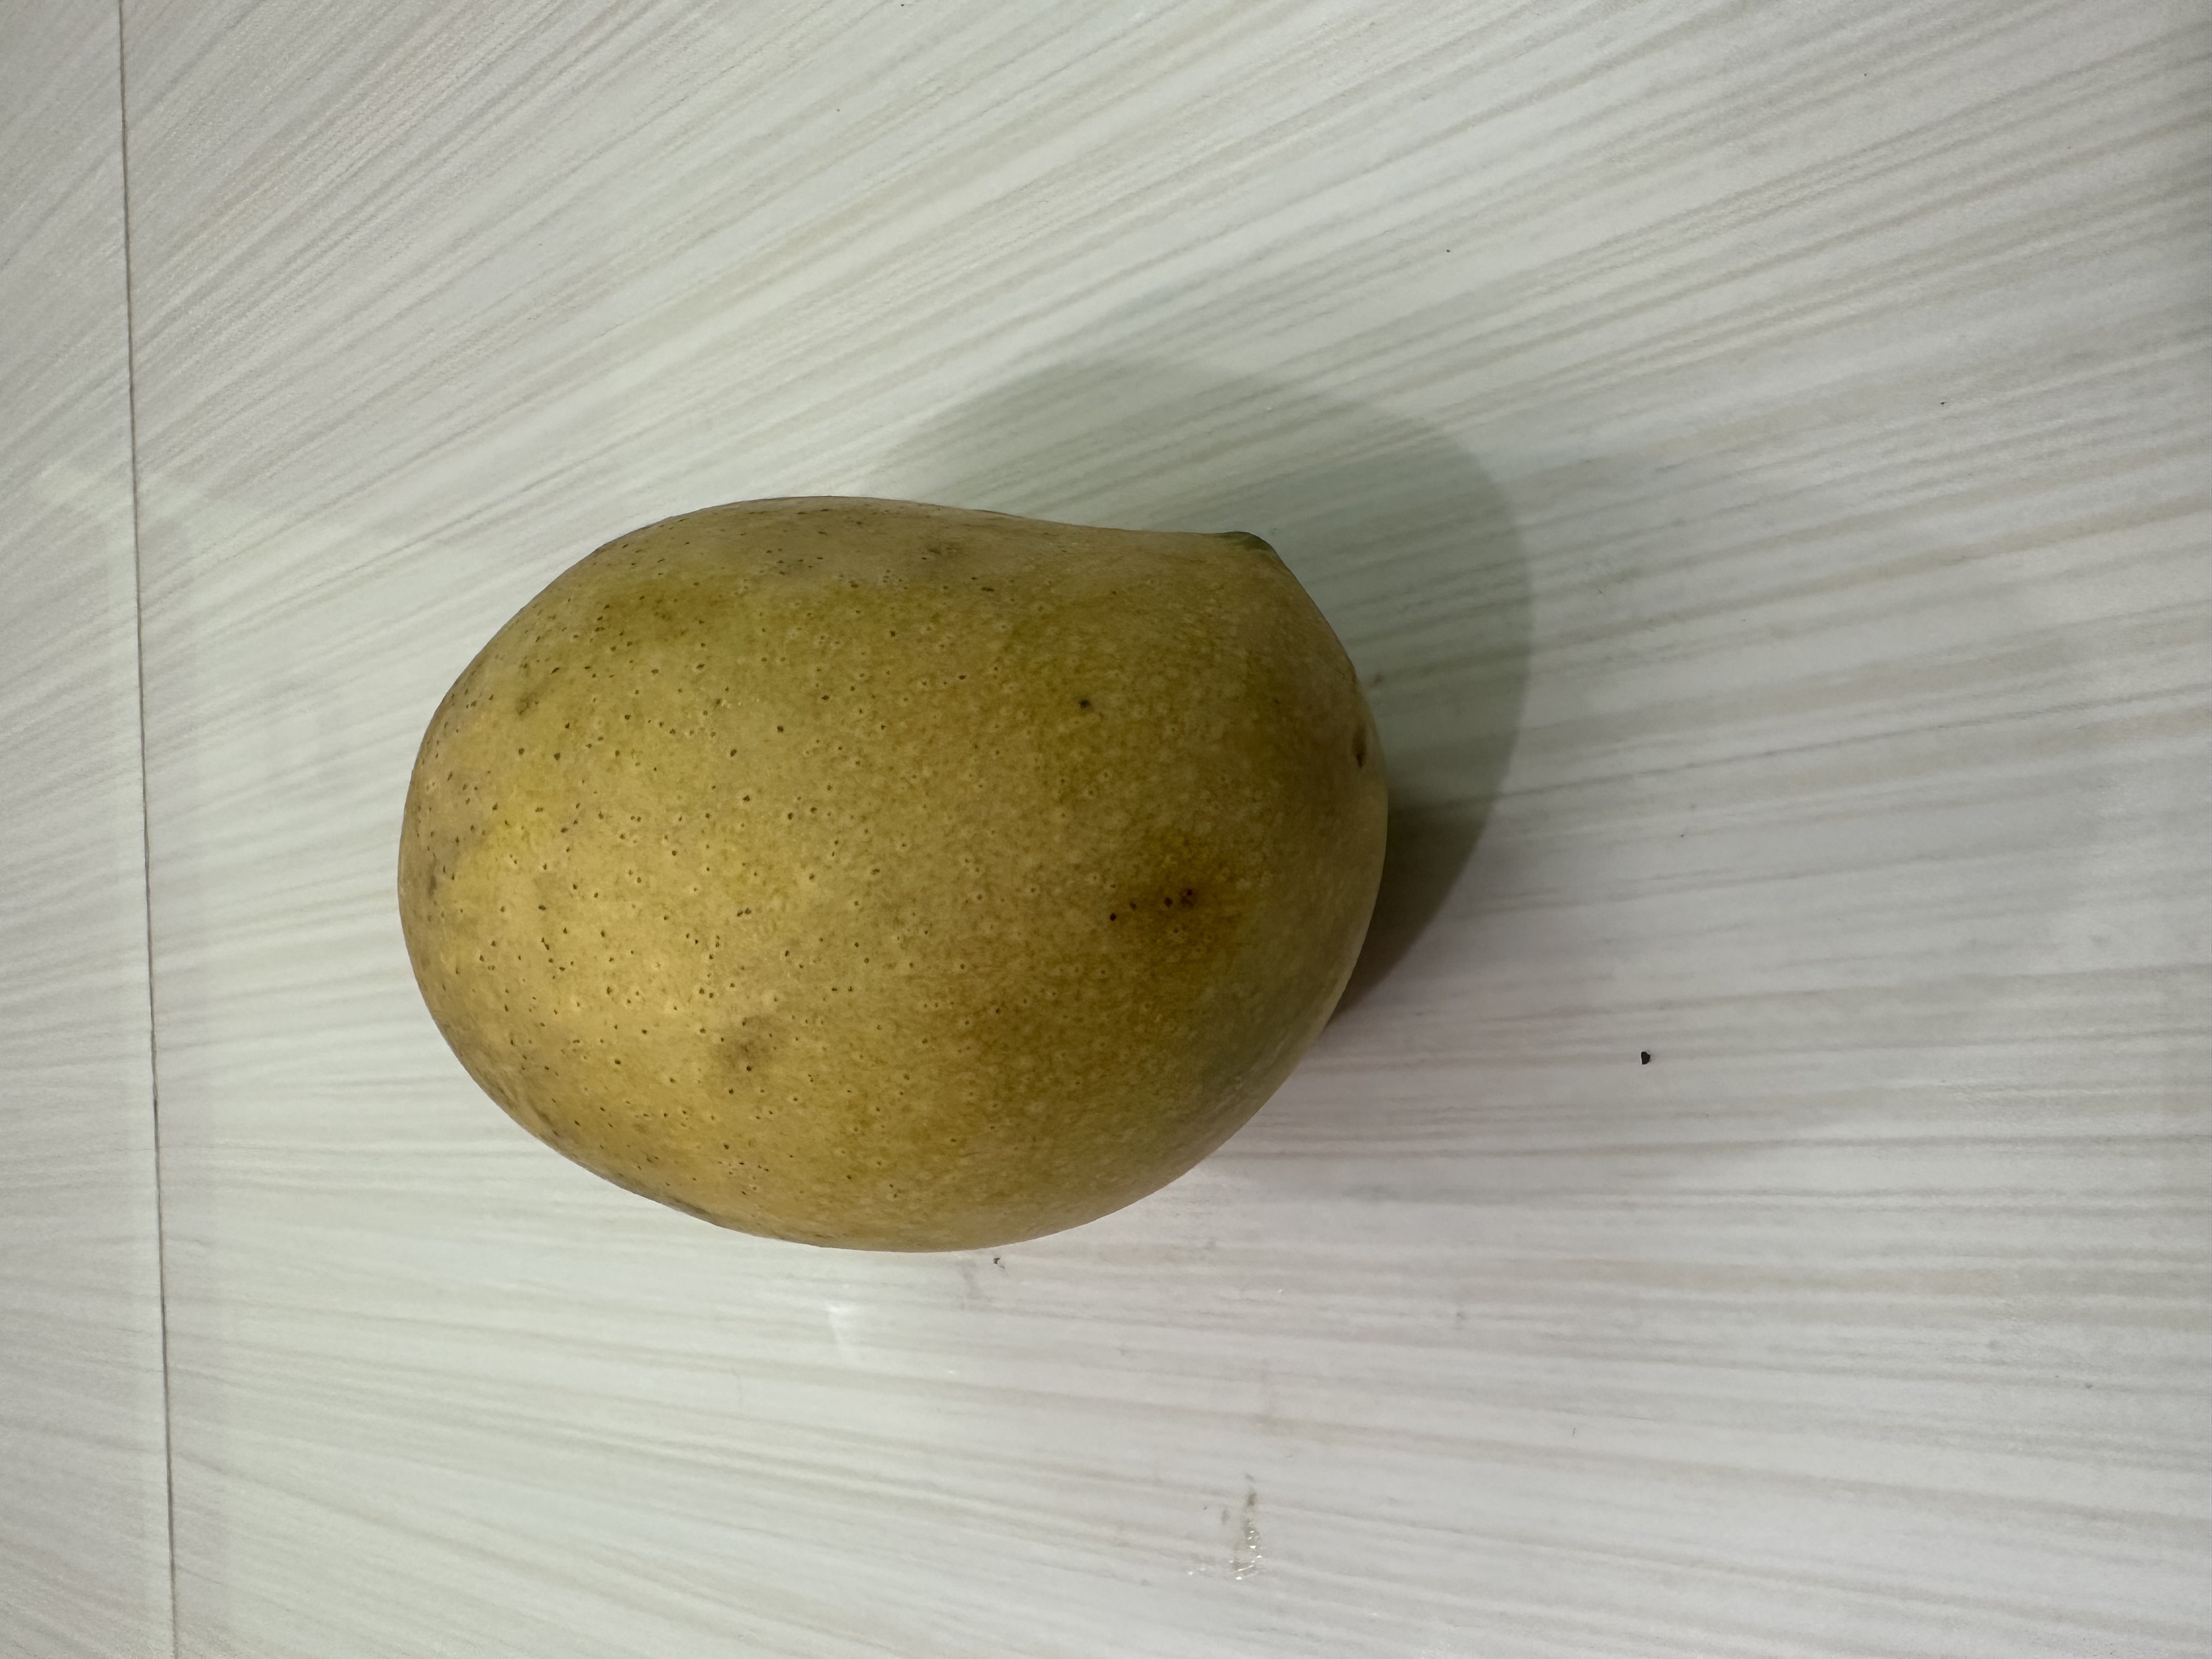
Mango variety: Kanchon Langra